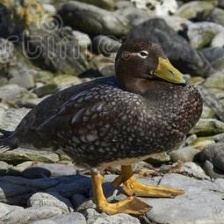
Species: STEAMER DUCK
Scientific name: TACHYERES
ImageNet parent category: drake